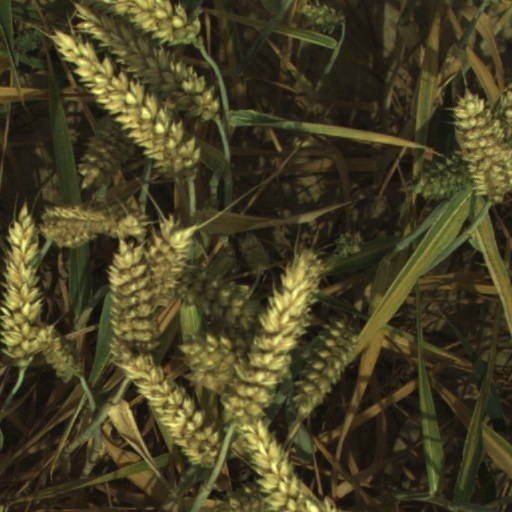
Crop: wheat